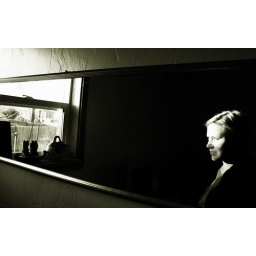
Morning sun coming in through my new home office window...cool shadows.